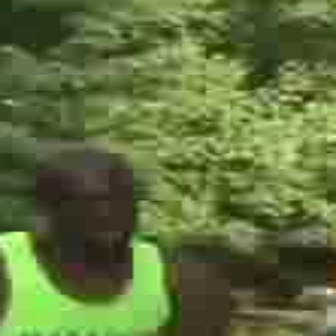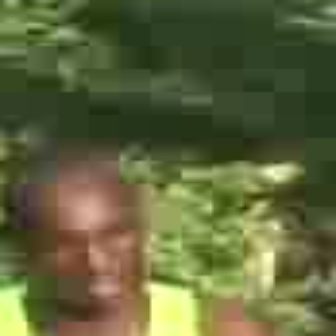
  Please identify the target specified by the bounding box [52,159,131,238] in the first image and locate it in the second image. Return the coordinates in [x_min,y_min,x_max,y_max] format.
Answer: [25,200,141,315]